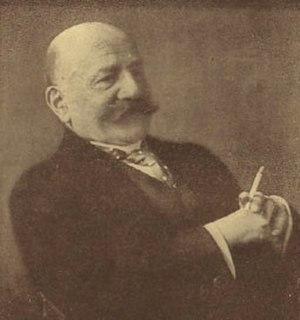
Alexander Moszkowski, né le 15 janvier 1851 et mort le 26 septembre 1934, est un satiriste, écrivain et philosophe allemand d' origine juive polonaise. Il est le frère du compositeur et pianiste Moritz Moszkowski.